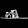
Label: Sandal